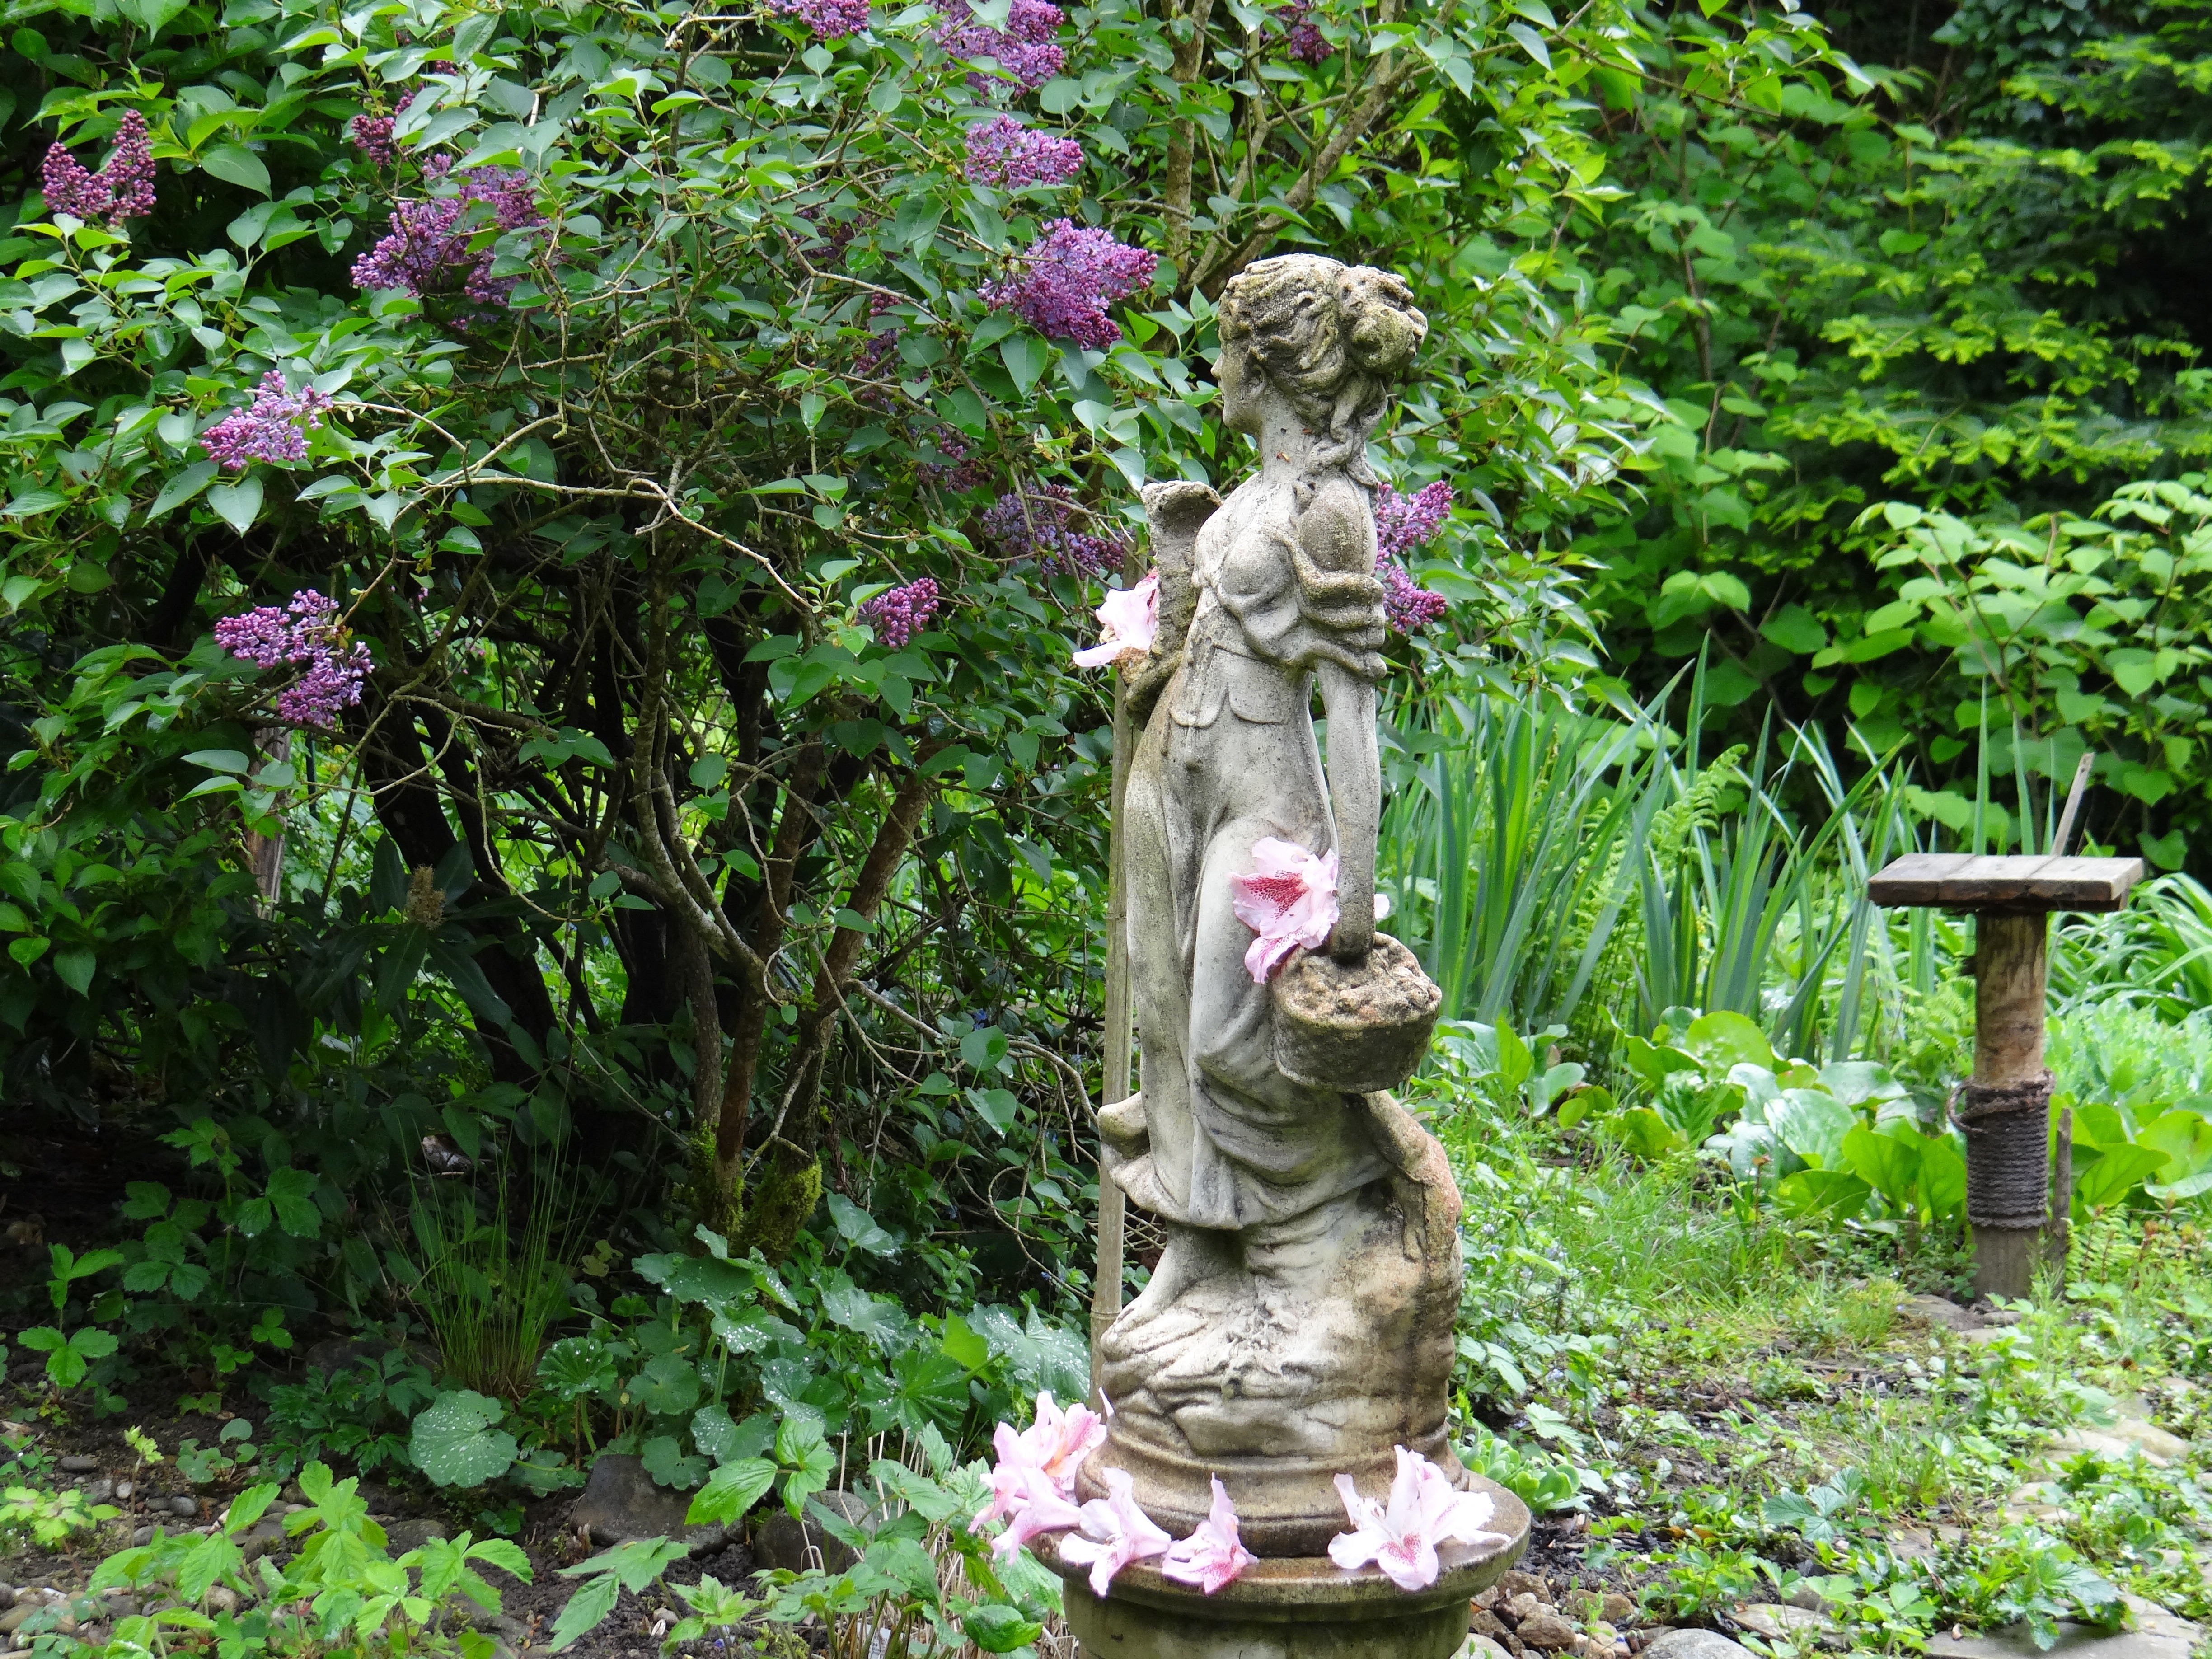
plant, flower, monument, statue, decoration, spring, jungle, botany, garden, sculpture, art, figure, woodland